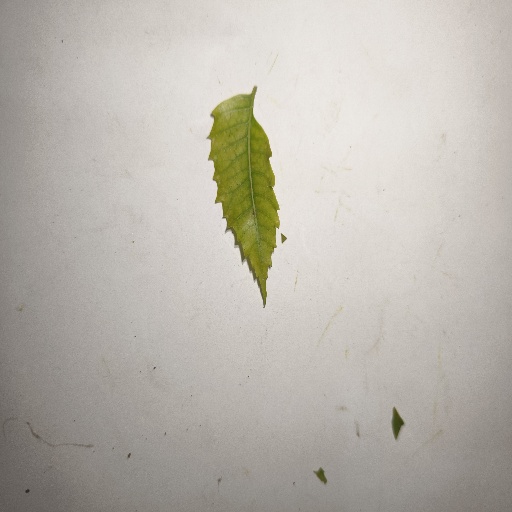
Species: Neem
Leaf condition: Yellow Leaf